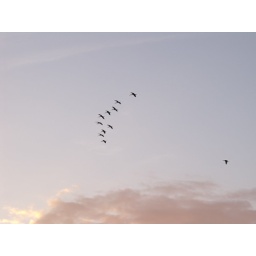
ibis flock against dawn's bright blue sky